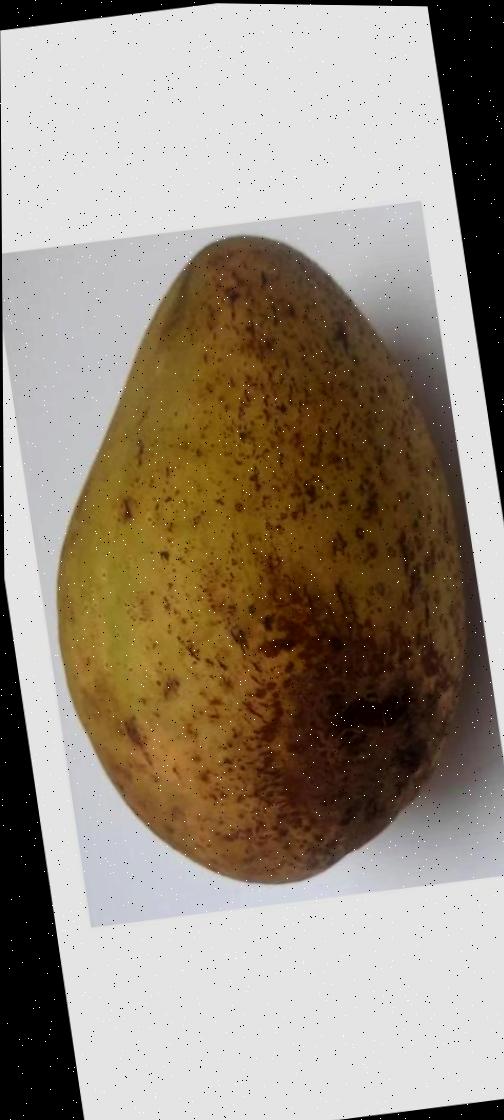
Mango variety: Ashshina Classic